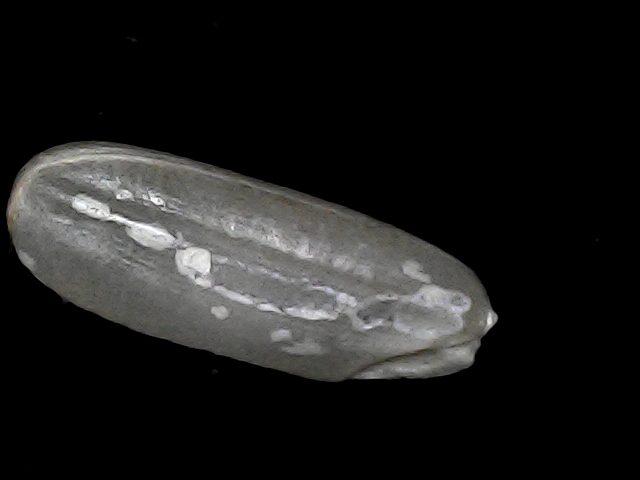
Rice variety: BD30